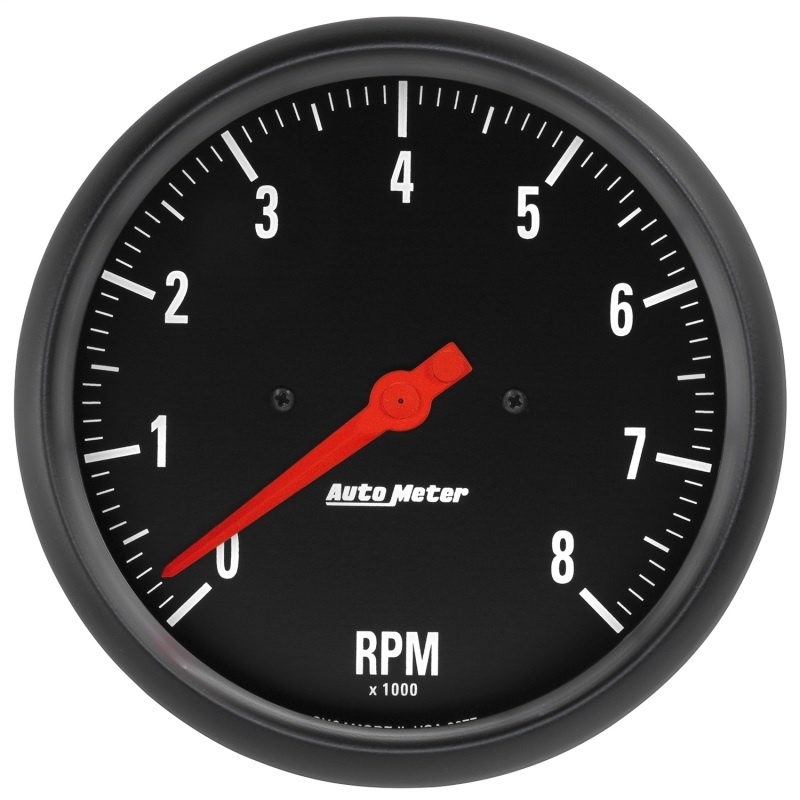
Autometer Z Series 5in. In-Dash 0-8K RPM Tachometer Gauge
Since 1957, Autometer Has Set The Standard In Performance, Accuracy And Durability With Their Legendary Tachometers. The Absolute Pinnacle Of Engineering And Technology, Its No Wonder Autometer Can Lay Claim To More Motorsports Victories Than Every Other Gauge Manufacturer Combined. The Patented Air Core Meter Movement, Wound In House To Exacting Standards, Can Move The Needle From 0 - 6,000 Rpm In 333 Milliseconds. An Inaugural Inductee To The Hot Rod Speed Parts Hall Of Fame, No Other Tachometer On The Market Has Had Anything Approaching Its Impact On Professional Racing. Built For A Lifetime Of Service Under The Harshest Conditions, This Is The No Compromise Tach For No Compromise Builds. When You" Re Ready For The Best, There Isnt Another Choice. Installation Instructions
Brand: AutoMeter
Category: Vehicles & Parts > Vehicle Parts & Accessories > Motor Vehicle Parts > Motor Vehicle Sensors & Gauges > Odometers